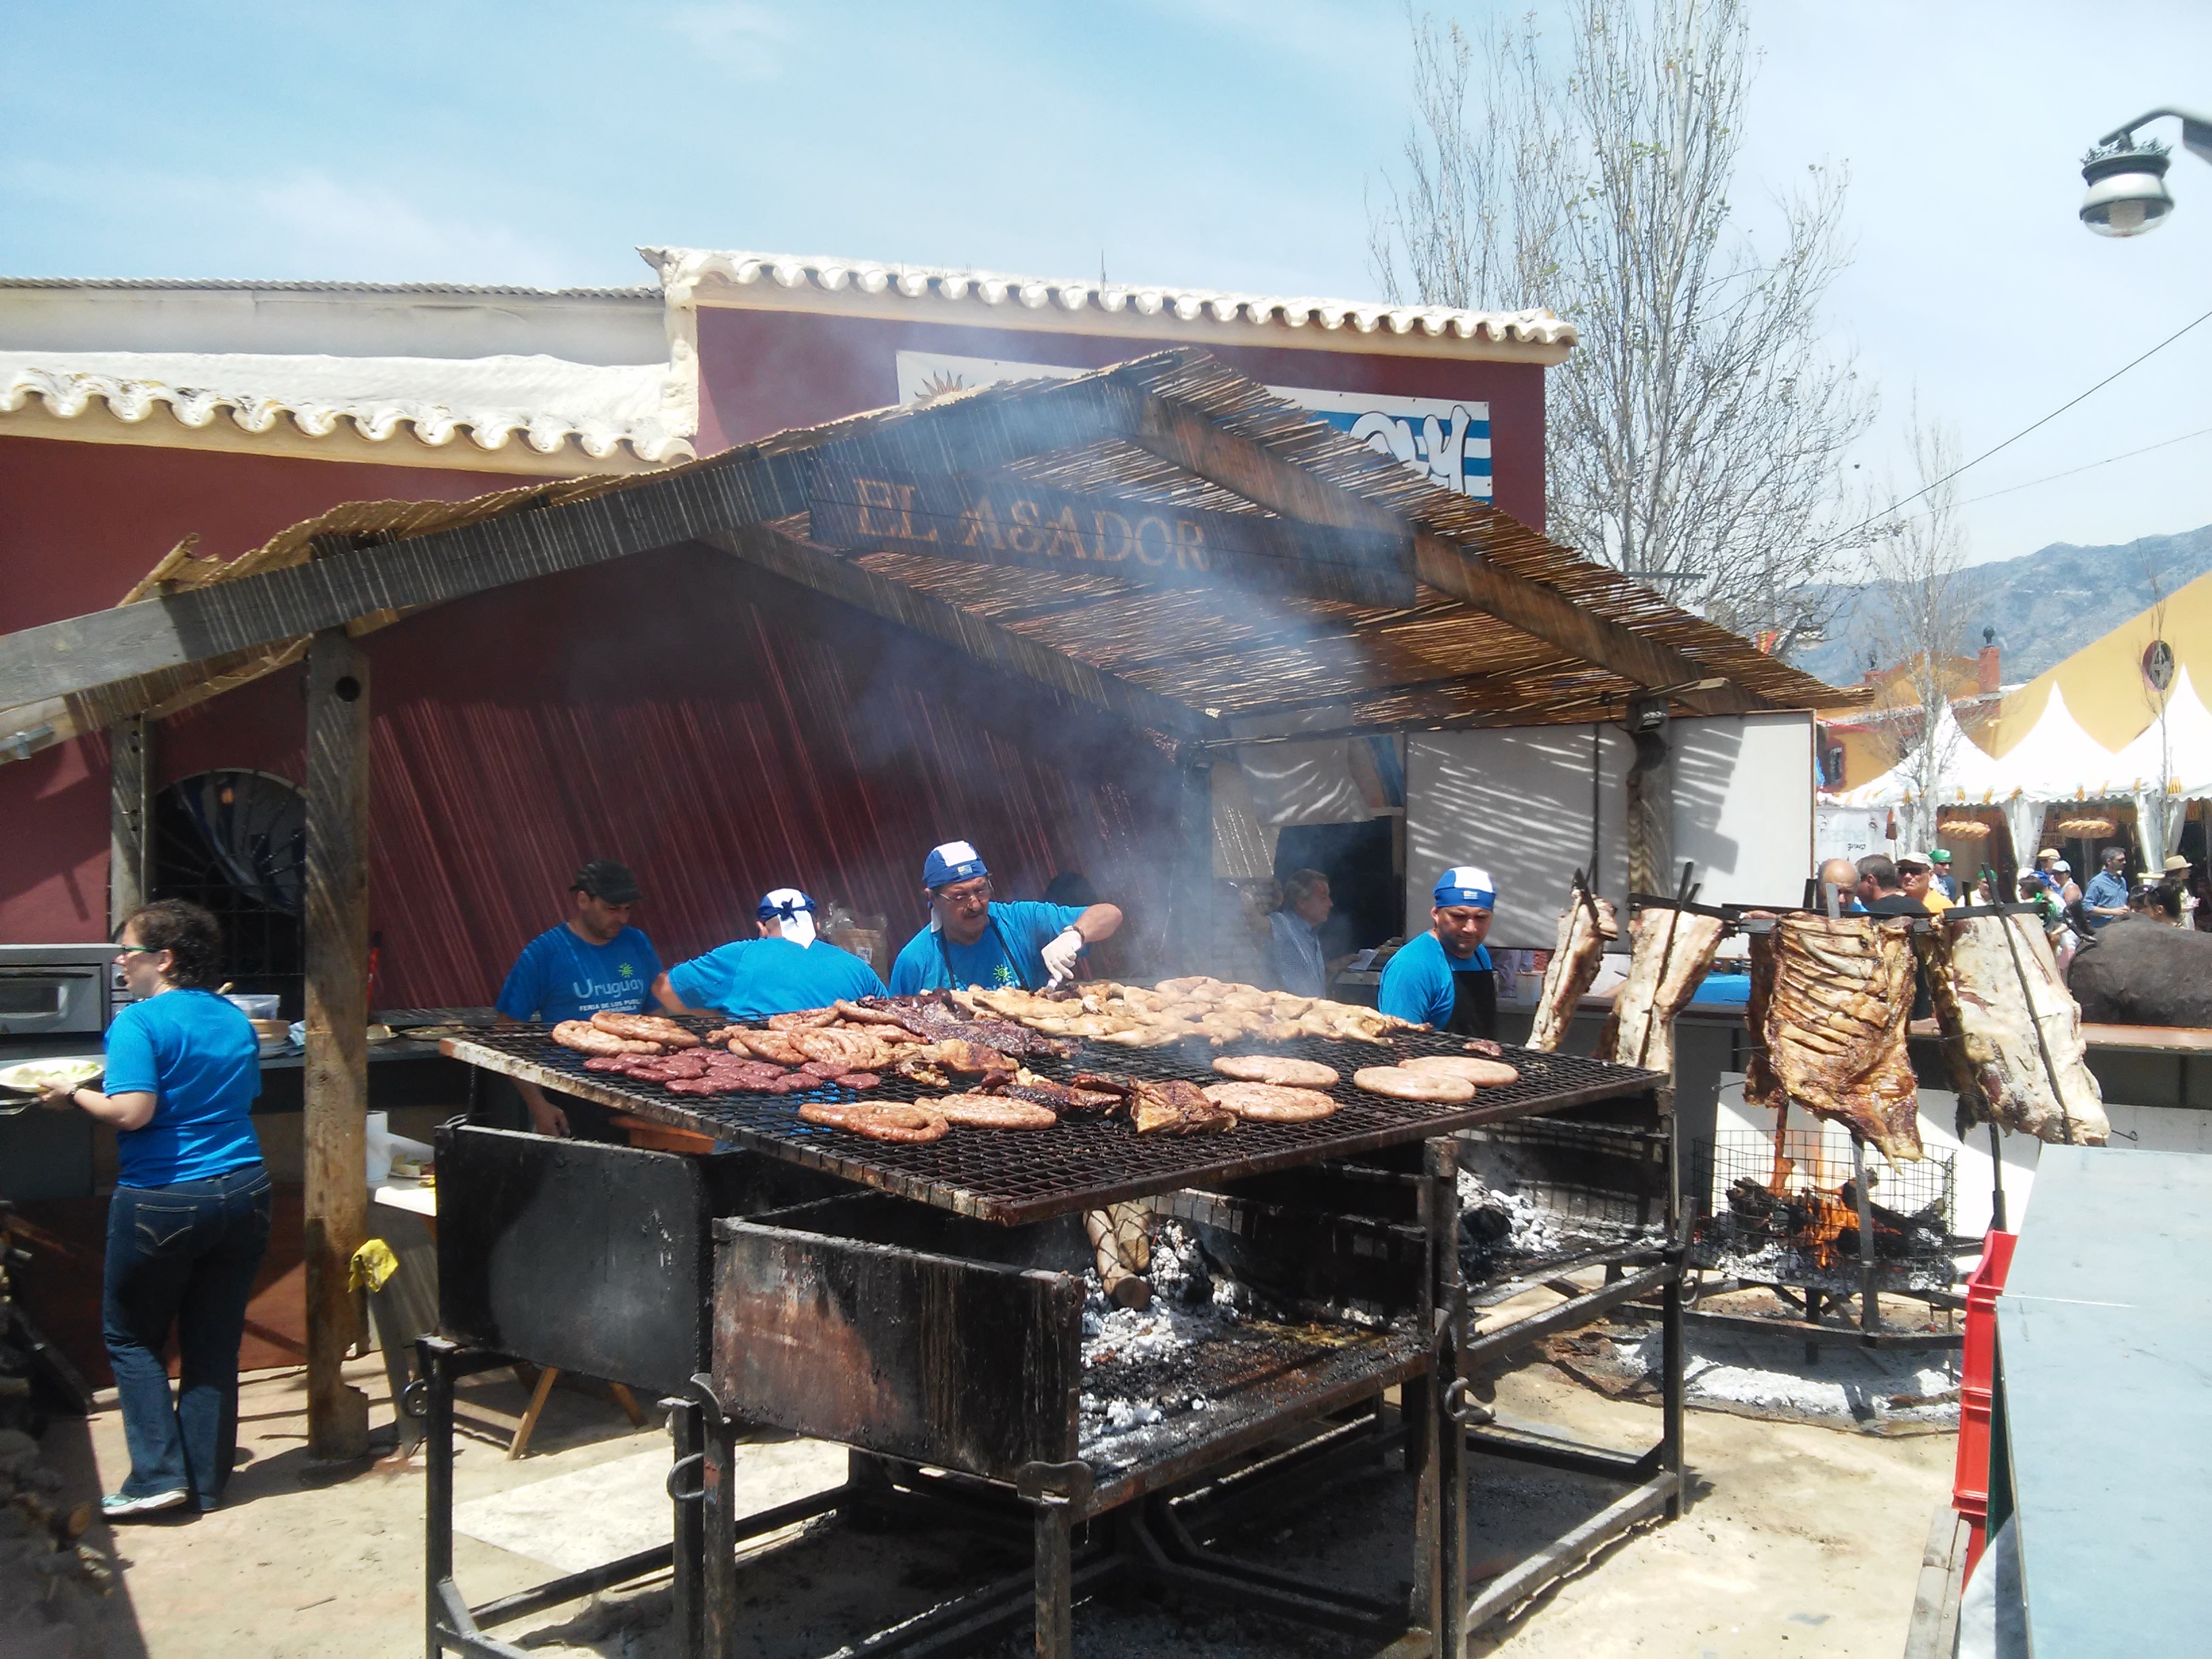
restaurant, roast, dish, meal, food, market, meat, barbecue, cuisine, public space, stall, street food, fair, uruguay, malaga, fuengirola, peoples